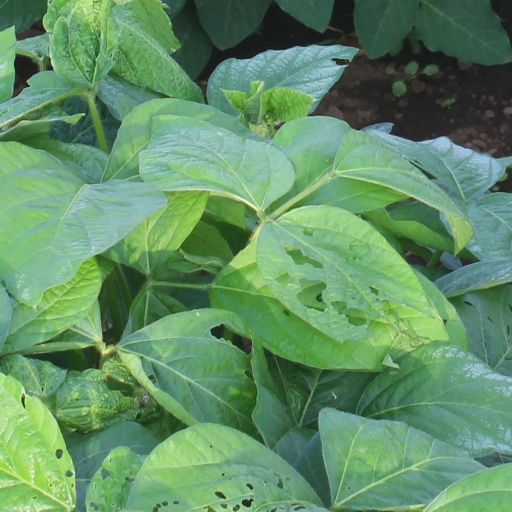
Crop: soybean